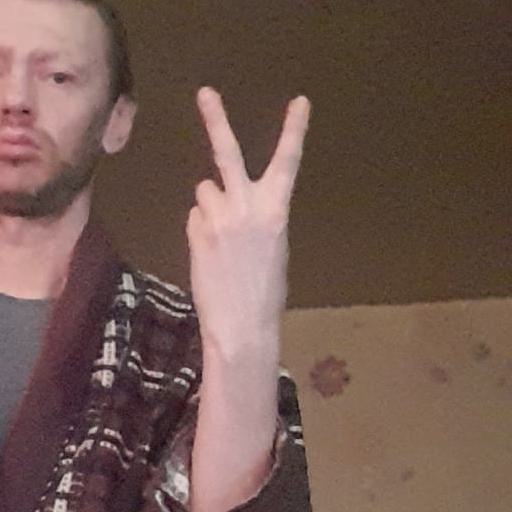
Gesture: peace_inverted